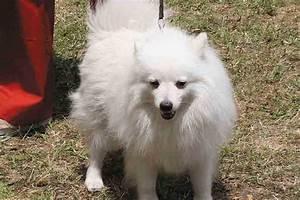
dog